Doug Norman

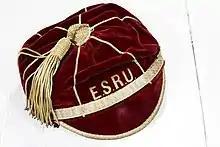
Doug Normans ESRU Cap from 1910-11

Norman made his Leicester debut on 17 January 1920 at Welford Road against Headingley playing at flanker and scoring 3 conversions in a 54-11 win for Leicester. Norman featured a further eight times for the Tigers in the 1919/20 season scoring tries in away wins against Cardiff and Gloucester. Norman was then on a regular in the first team's back row starting over 30 games in six of next seven seasons. For the 1927/28 season Norman switched to the front row where he spent the second half of his career. Predominantly a hooker he also played games as a prop.